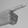
ASL letter: G